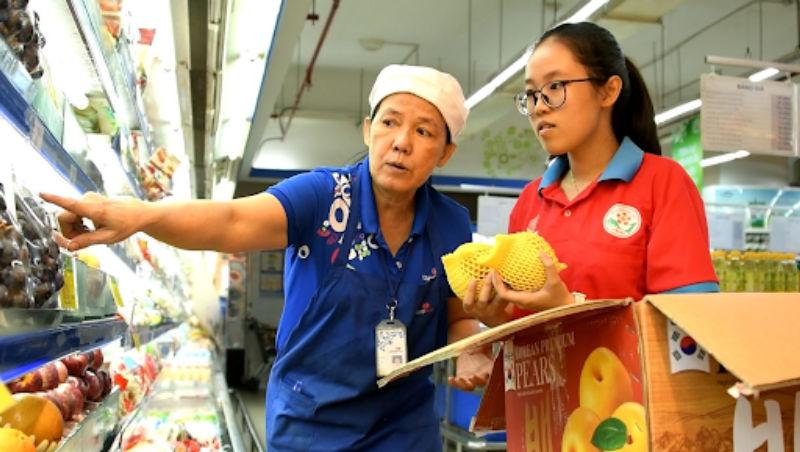
bạn nữ đang định mua một ít trái cây